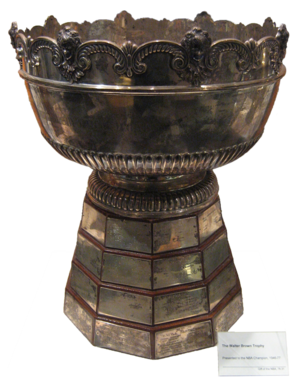
Le Trophée Larry O'Brien, est un trophée décerné chaque année depuis 1984 par la National Basketball Association à l'équipe championne des playoffs NBA.